Rally to Restore Sanity and/or Fear

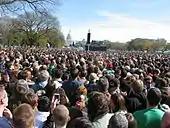
Distant view of stage

As the number of expected participants grew, the rally was moved from the grounds of the Washington Monument to the east end of the Mall facing the Capitol. The stage was on the east side of the rally with an open back, allowing the Capitol building to provide the backdrop for the performances. In order to meet the public safety requirements of the National Park Service permit, the Mall between the Capitol and 14th Street was divided into sections, with access aisles lined by portable fences. Speakers and jumbotron television screens were placed along both the north and south edges to encourage the crowd to spread out rather than press against the main stage.